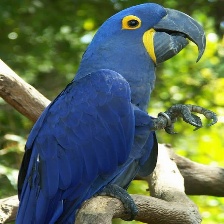
Species: HYACINTH MACAW
Scientific name: ANODORHYNCHUS HYACINTHINUS
ImageNet parent category: macaw